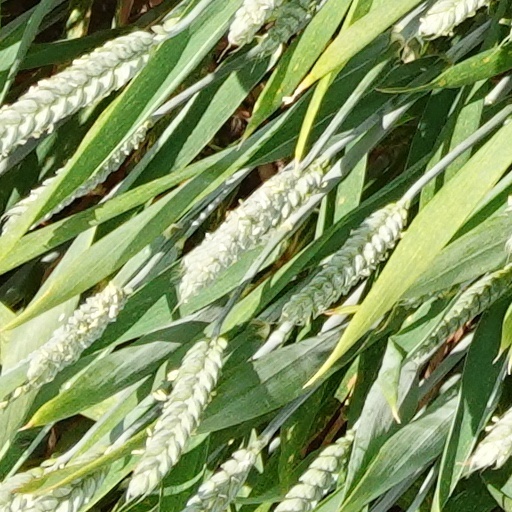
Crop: wheat